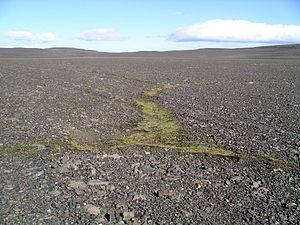
Réseau de fr:coin de glace, vu du sol, en fr:Islande dans le désert du fr:Sprengisandur
Un coin de glace est une forme de glace de sol massive que l'on retrouve dans les régions de pergélisol continu. Il résulte du gel de l'eau dans des fentes de rétraction thermique. Le gel saisonnier de l'eau au niveau du pergélisol permet la croissance du coin de glace qui présente typiquement une forme de biseau. La pression induite par le coin crée des bourrelets de part et d'autre. La glace du coin de glace peut être partiellement colorée par des inclusions de sédiments.